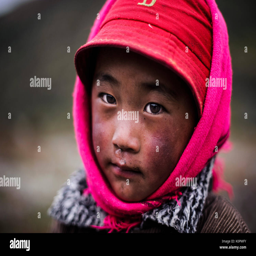
portrait of a kid out in the cold with his cheeks reddened by the harsh weather , typical feature of region